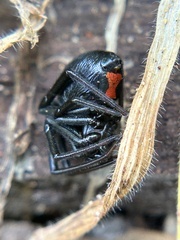
Species: Lactrodectus_hesperus